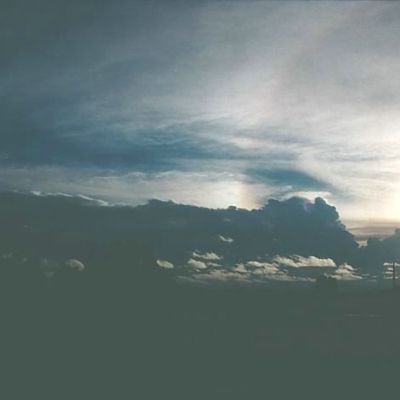
Cloud type: Stratus (St)